Ambassador

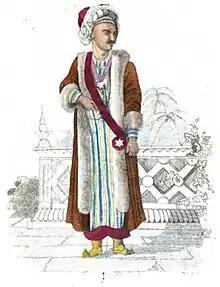

The foreign government to which an ambassador is assigned must first approve the person. In some cases, the foreign government might reverse its approval by declaring the diplomat a "persona non grata", i.e. an unacceptable person. This kind of declaration usually results in recalling the ambassador to their home nation. In accordance with the Congress of Vienna of 1815 and the 1961 Vienna Convention on Diplomatic Relations, the ambassador and embassy staff are granted diplomatic immunity and personal safety while living abroad.